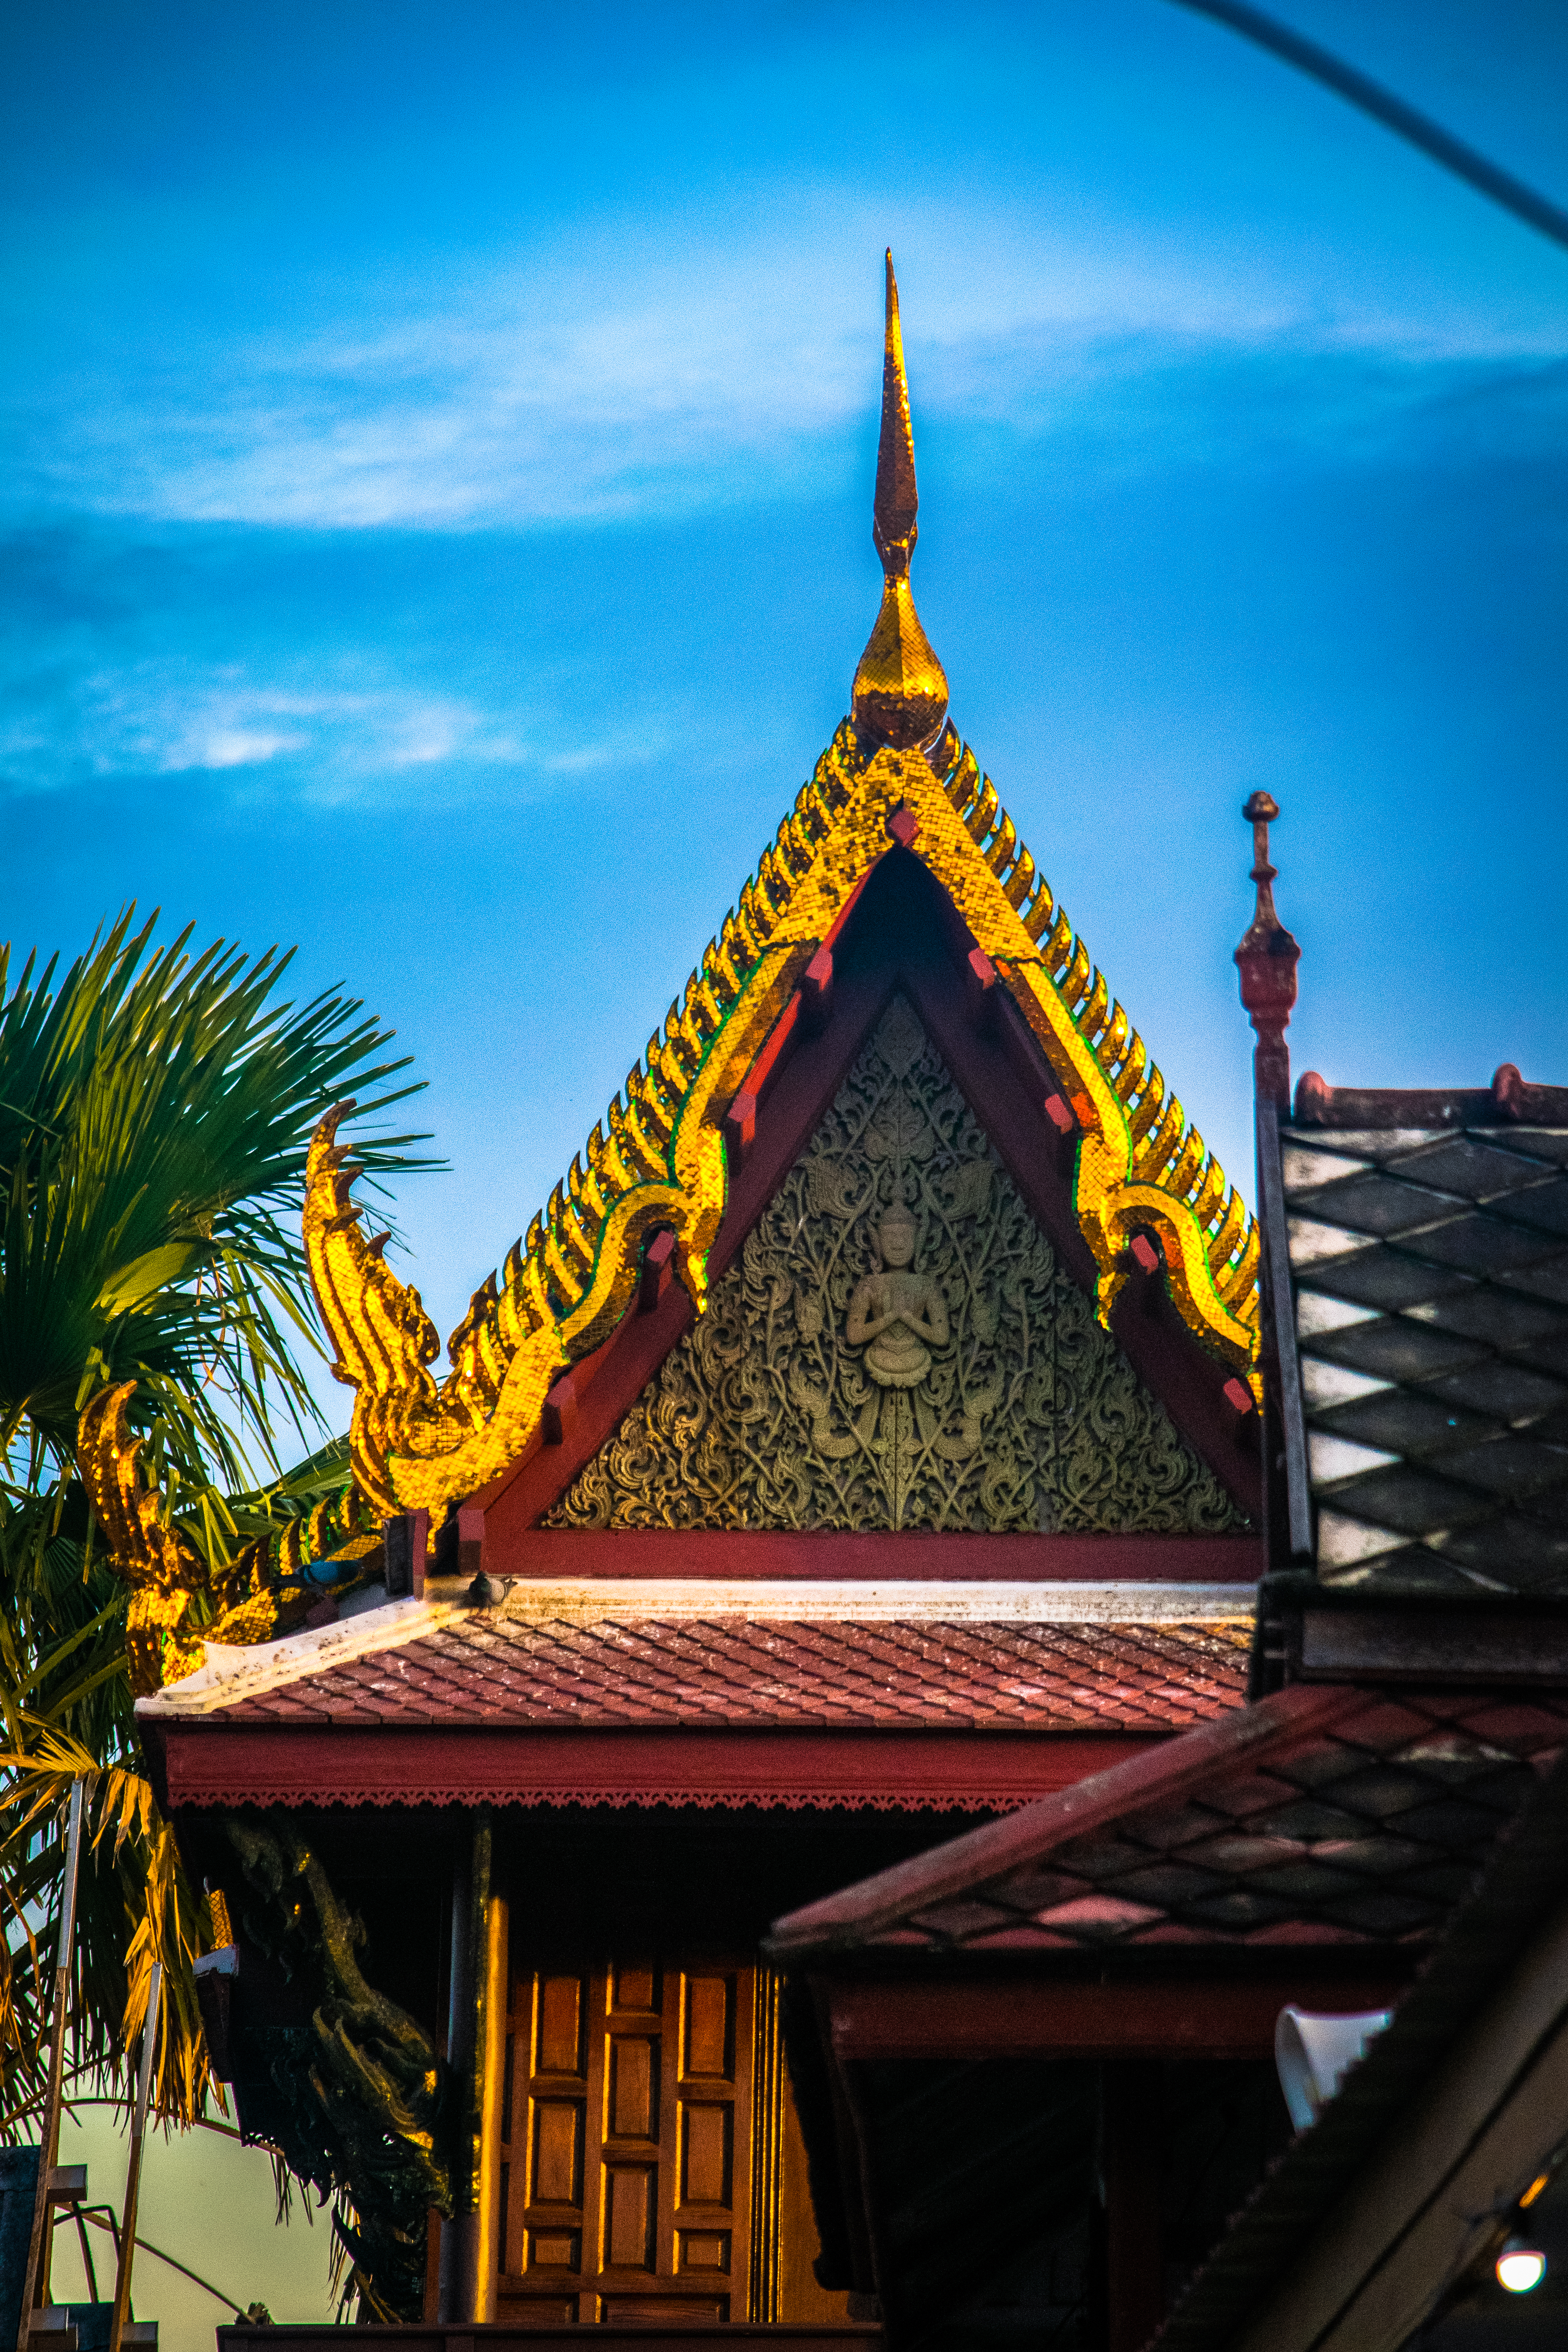
gable, thai, temple, sky, place of worship, roof, landmark, building, architecture, wat, cloud, yellow, tree, shrine, chinese architecture, spire, historic site, tourism, plant, palm tree, vacation, tower, steeple, pagoda